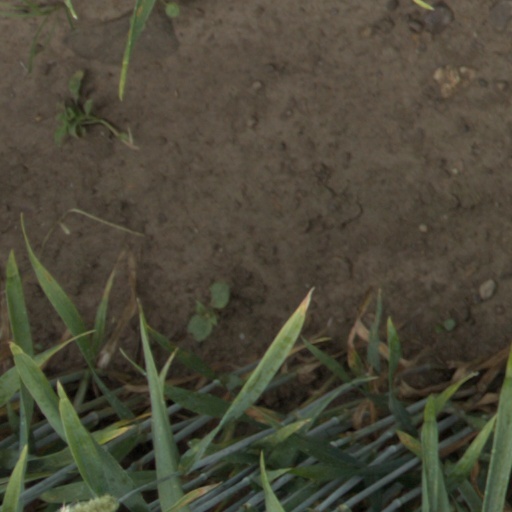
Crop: wheat